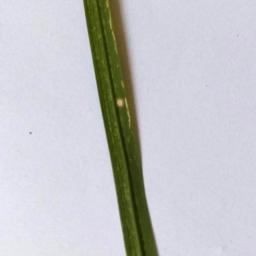
Label: Rice___Leaf_Blast